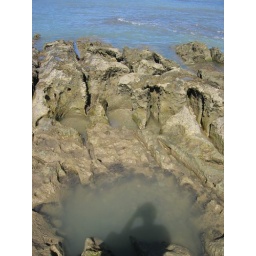
It is called Mirror beach because you can see yourself in the rock formation.